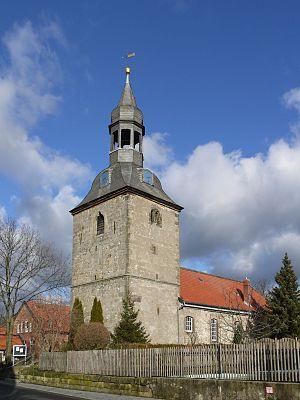
Haverlah est une municipalité allemande du land de Basse-Saxe et de l'arrondissement de Wolfenbüttel. En 2015, elle comptait 1 605 habitants.